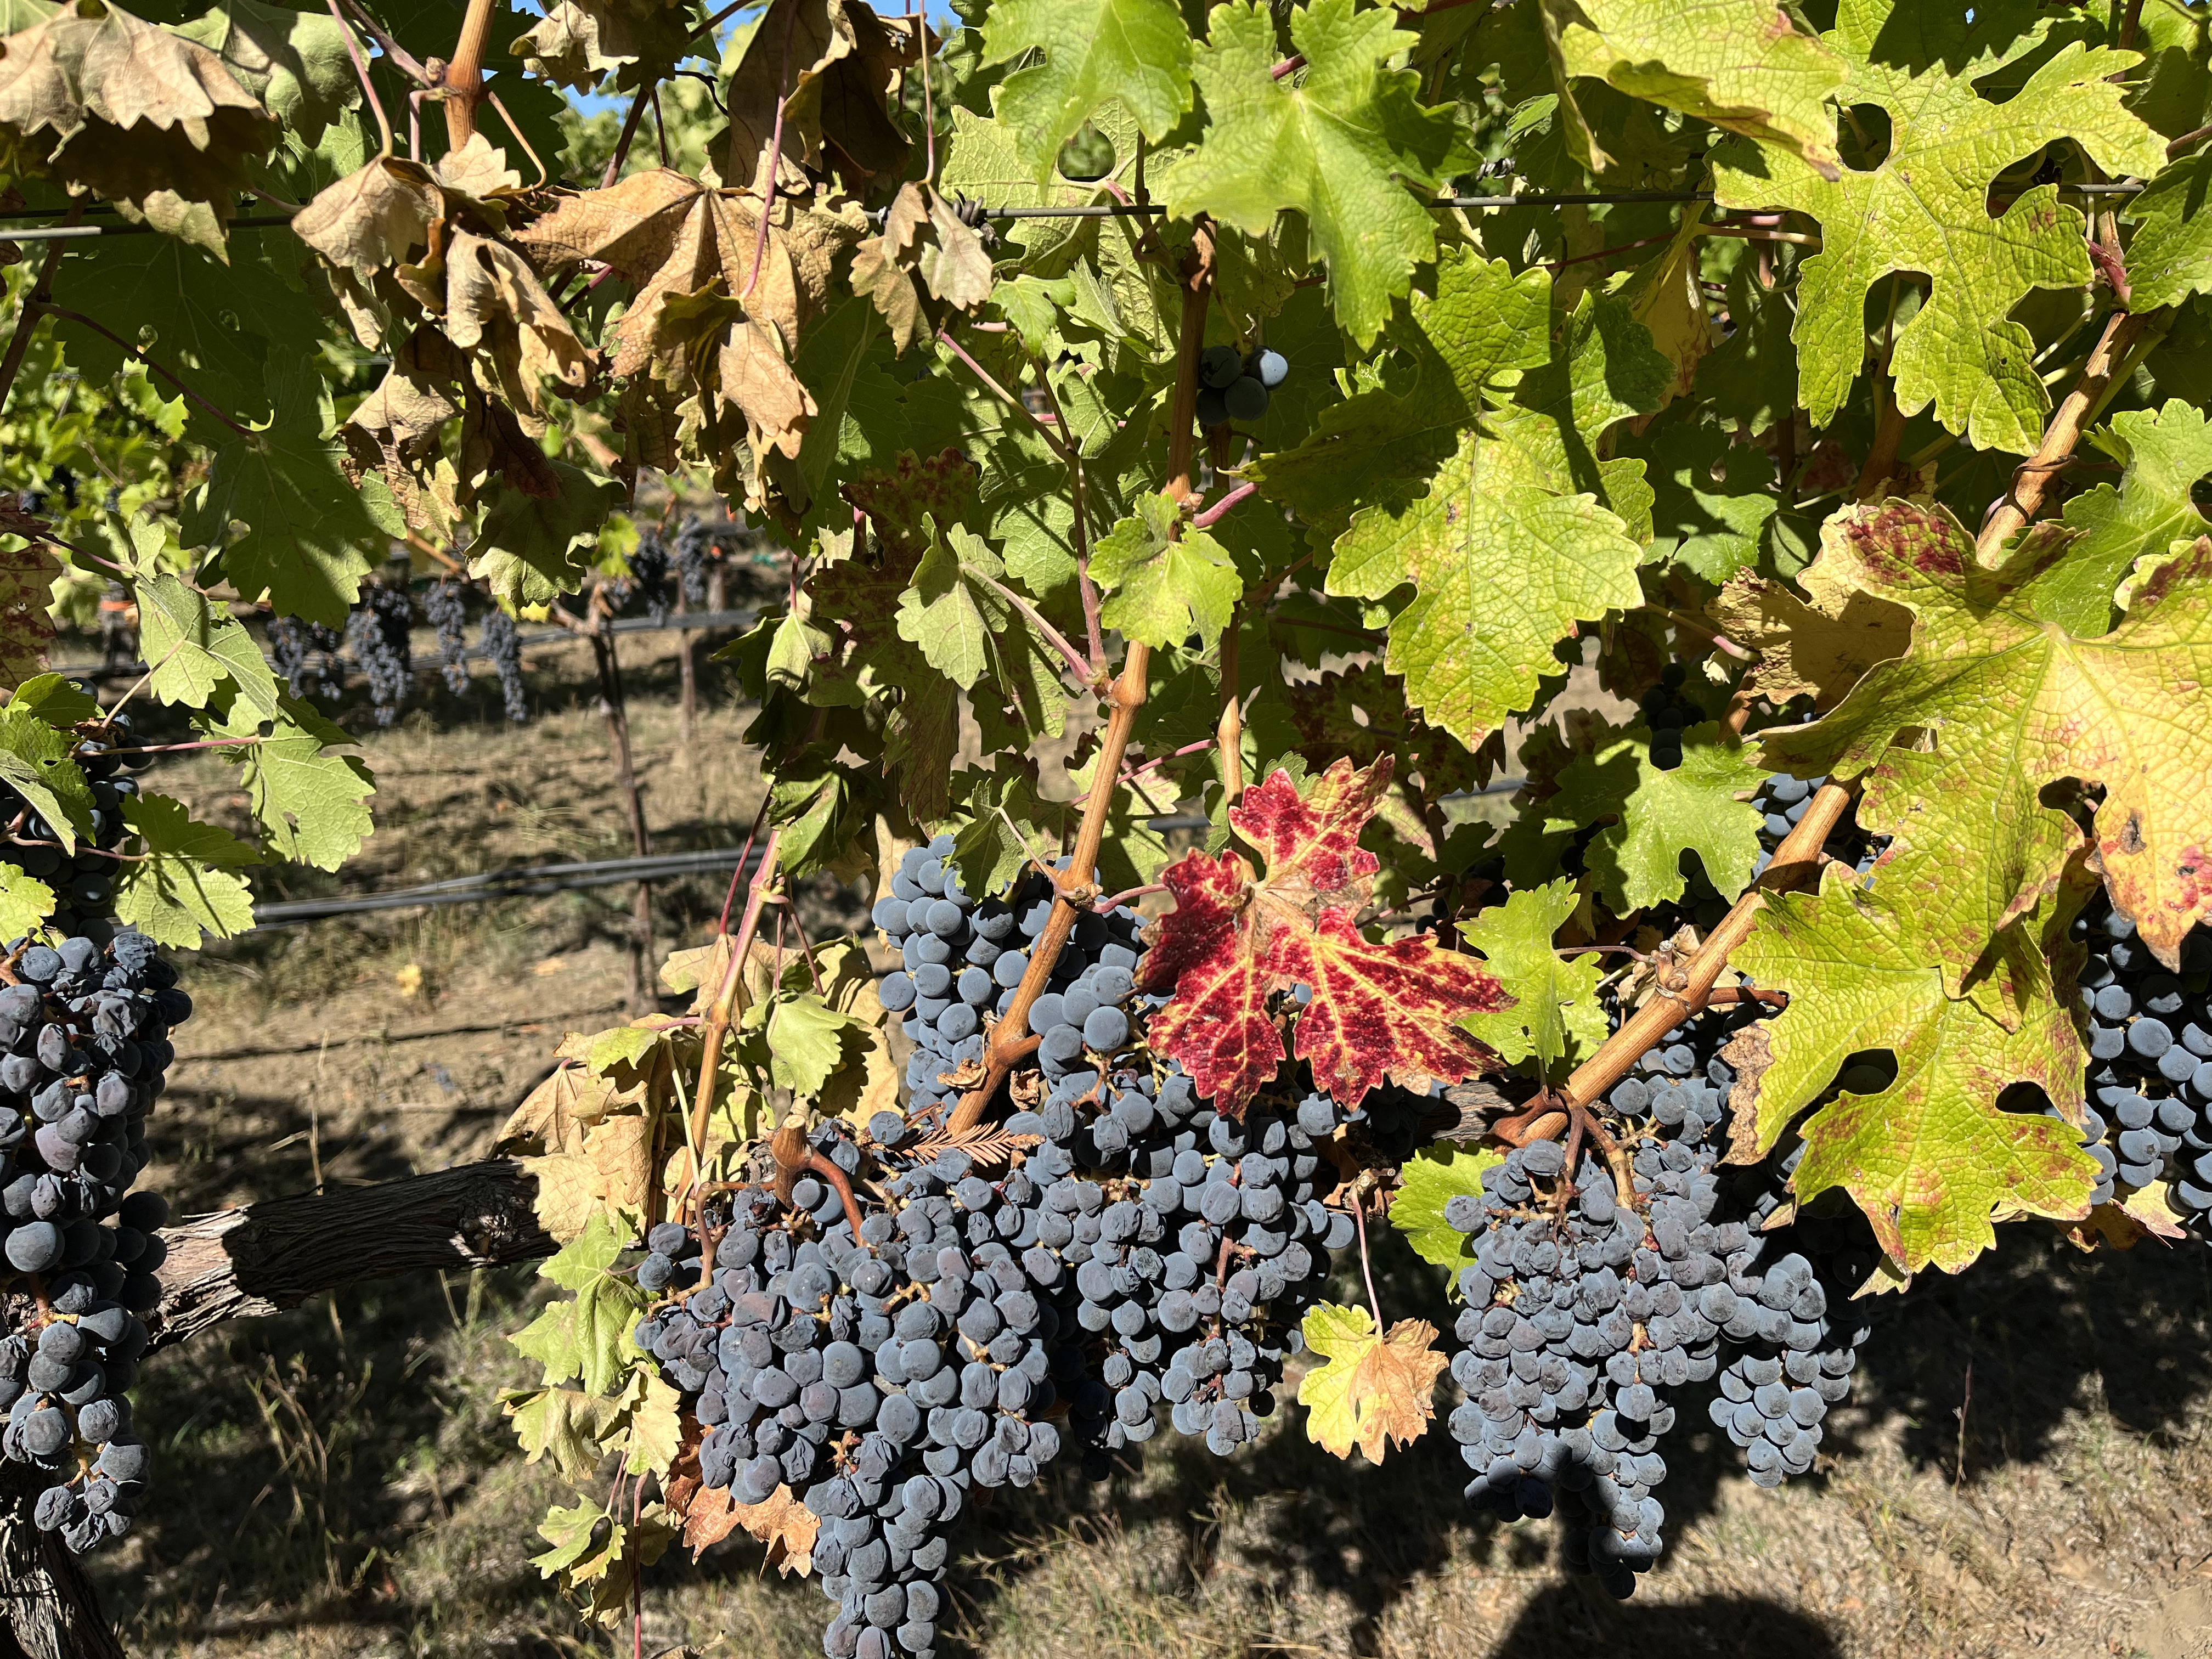
Label: Red Blotch